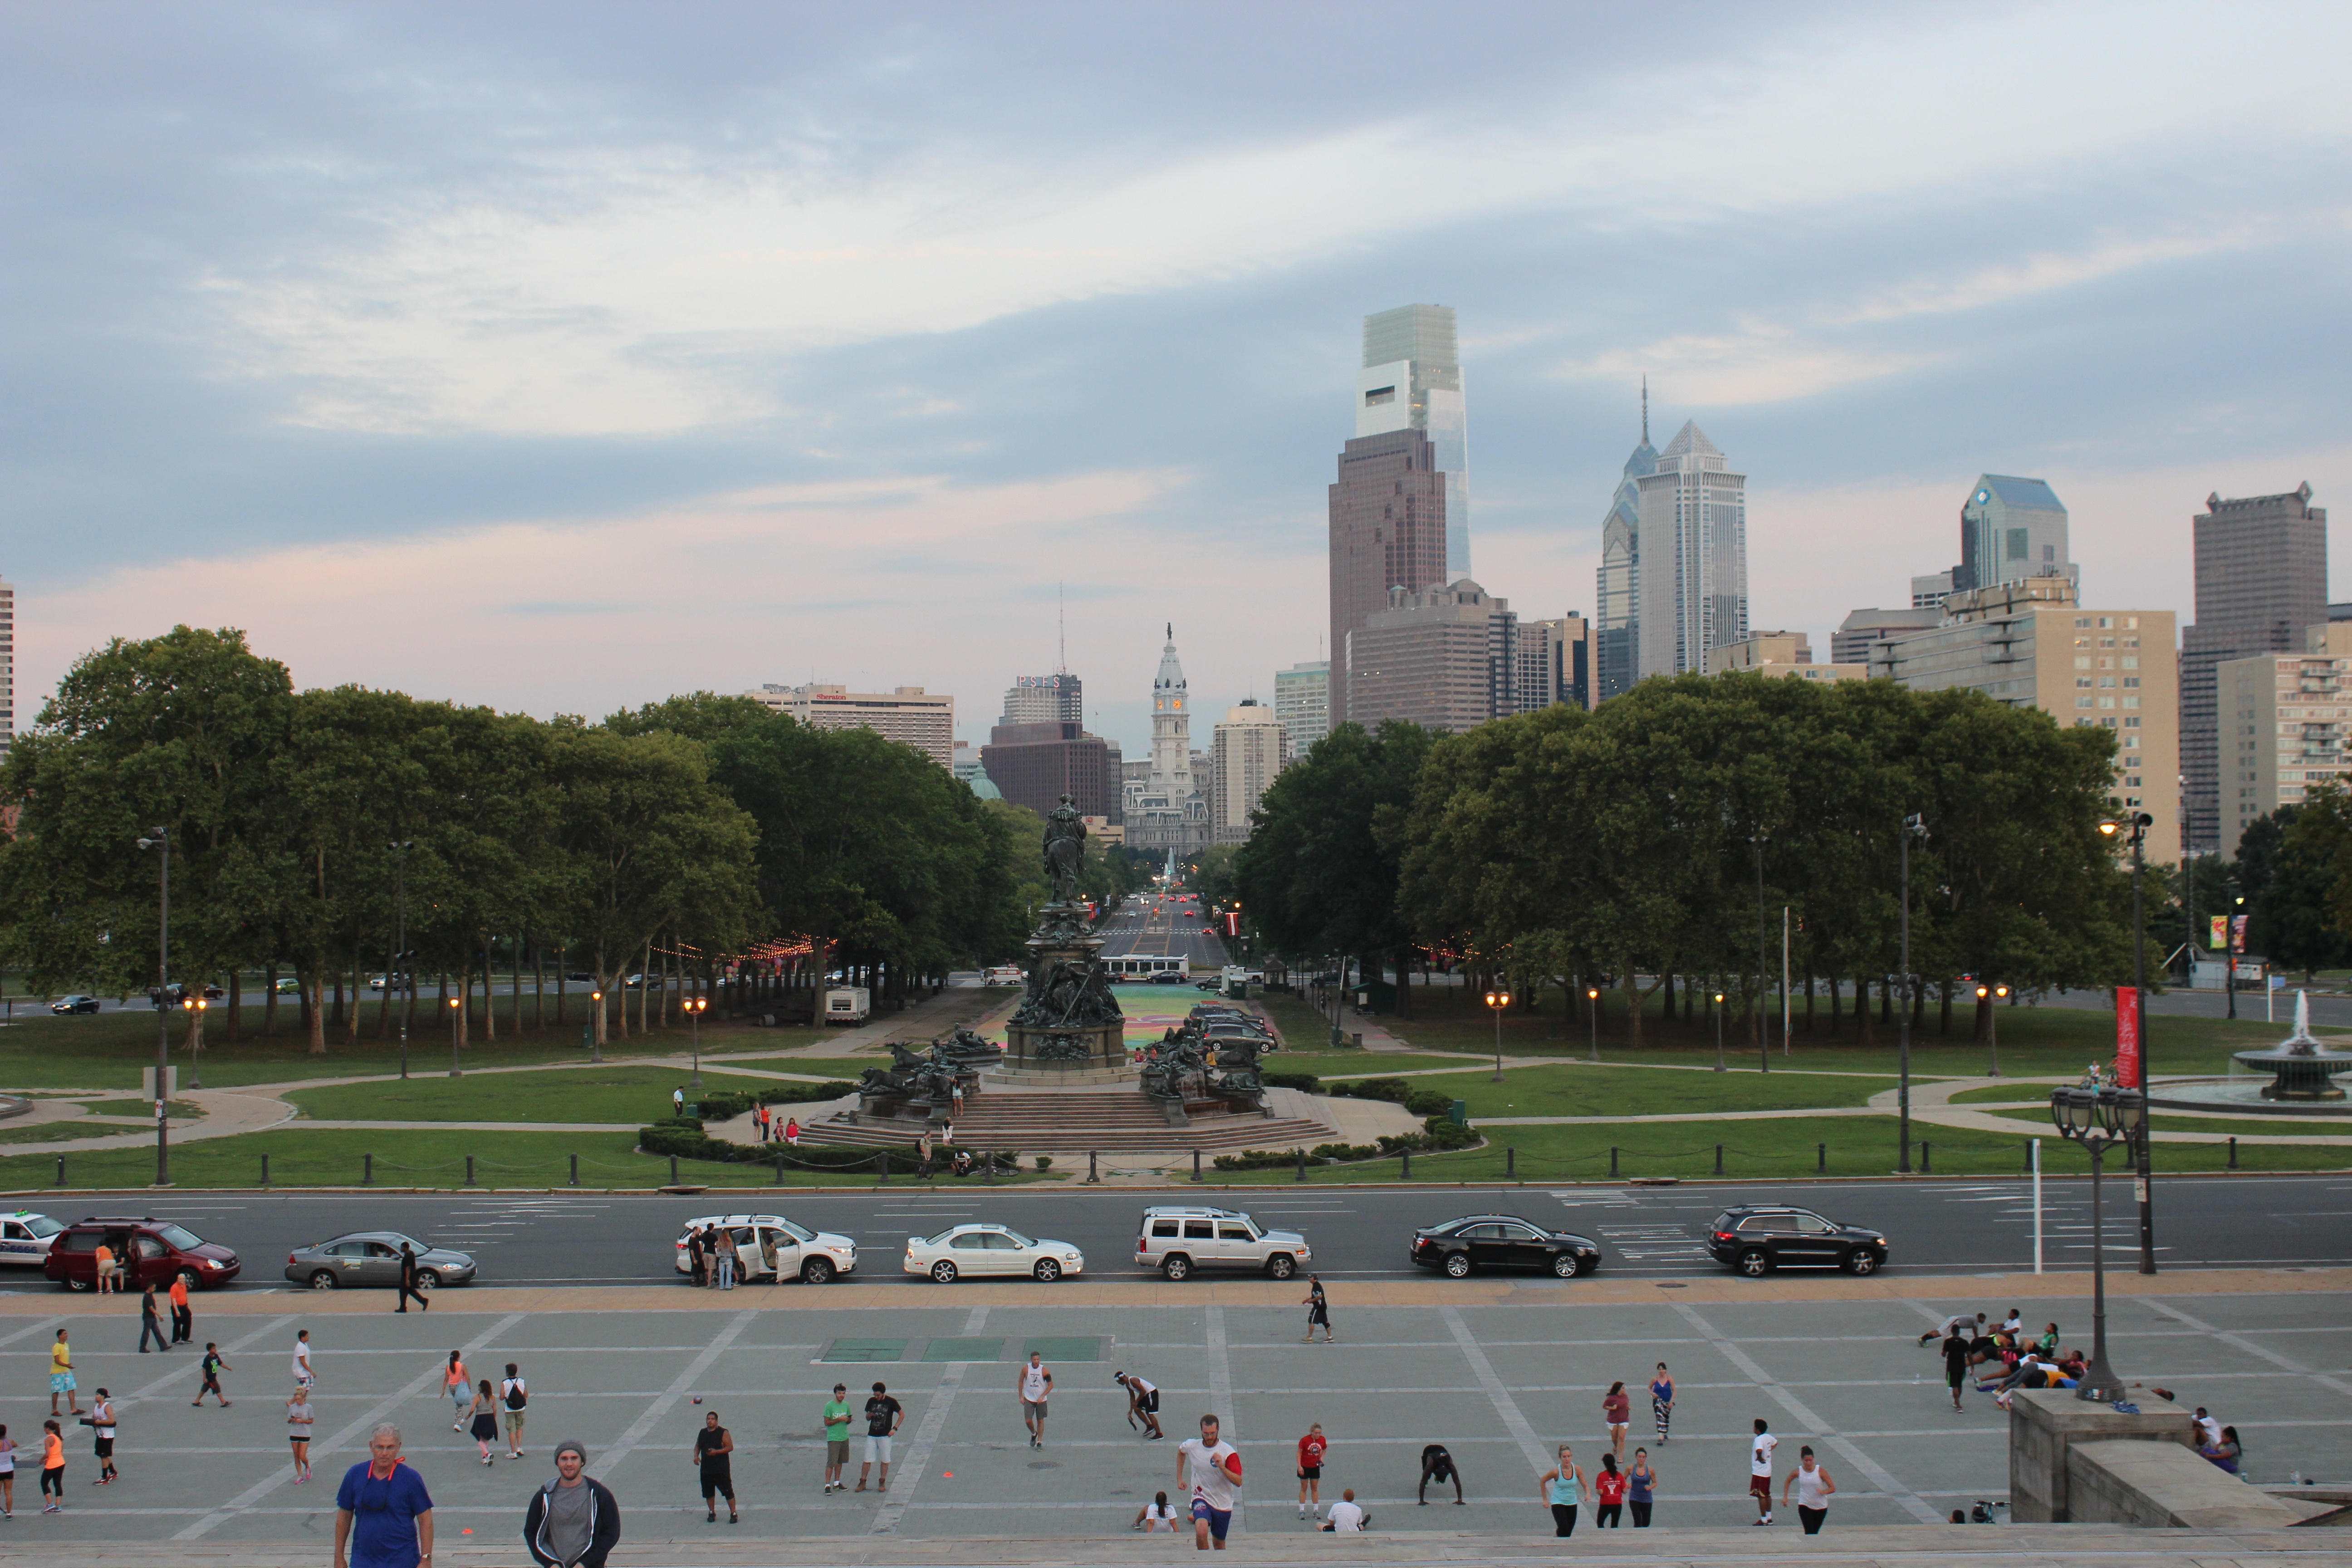
skyline, city, skyscraper, cityscape, downtown, plaza, infrastructure, town square, geographical feature, human settlement, atmosphere of earth